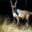
Label: deer